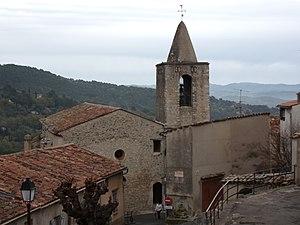
église de Tourrettes
Tourrettes est une commune française située dans le département du Var en région Provence-Alpes-Côte d'Azur.